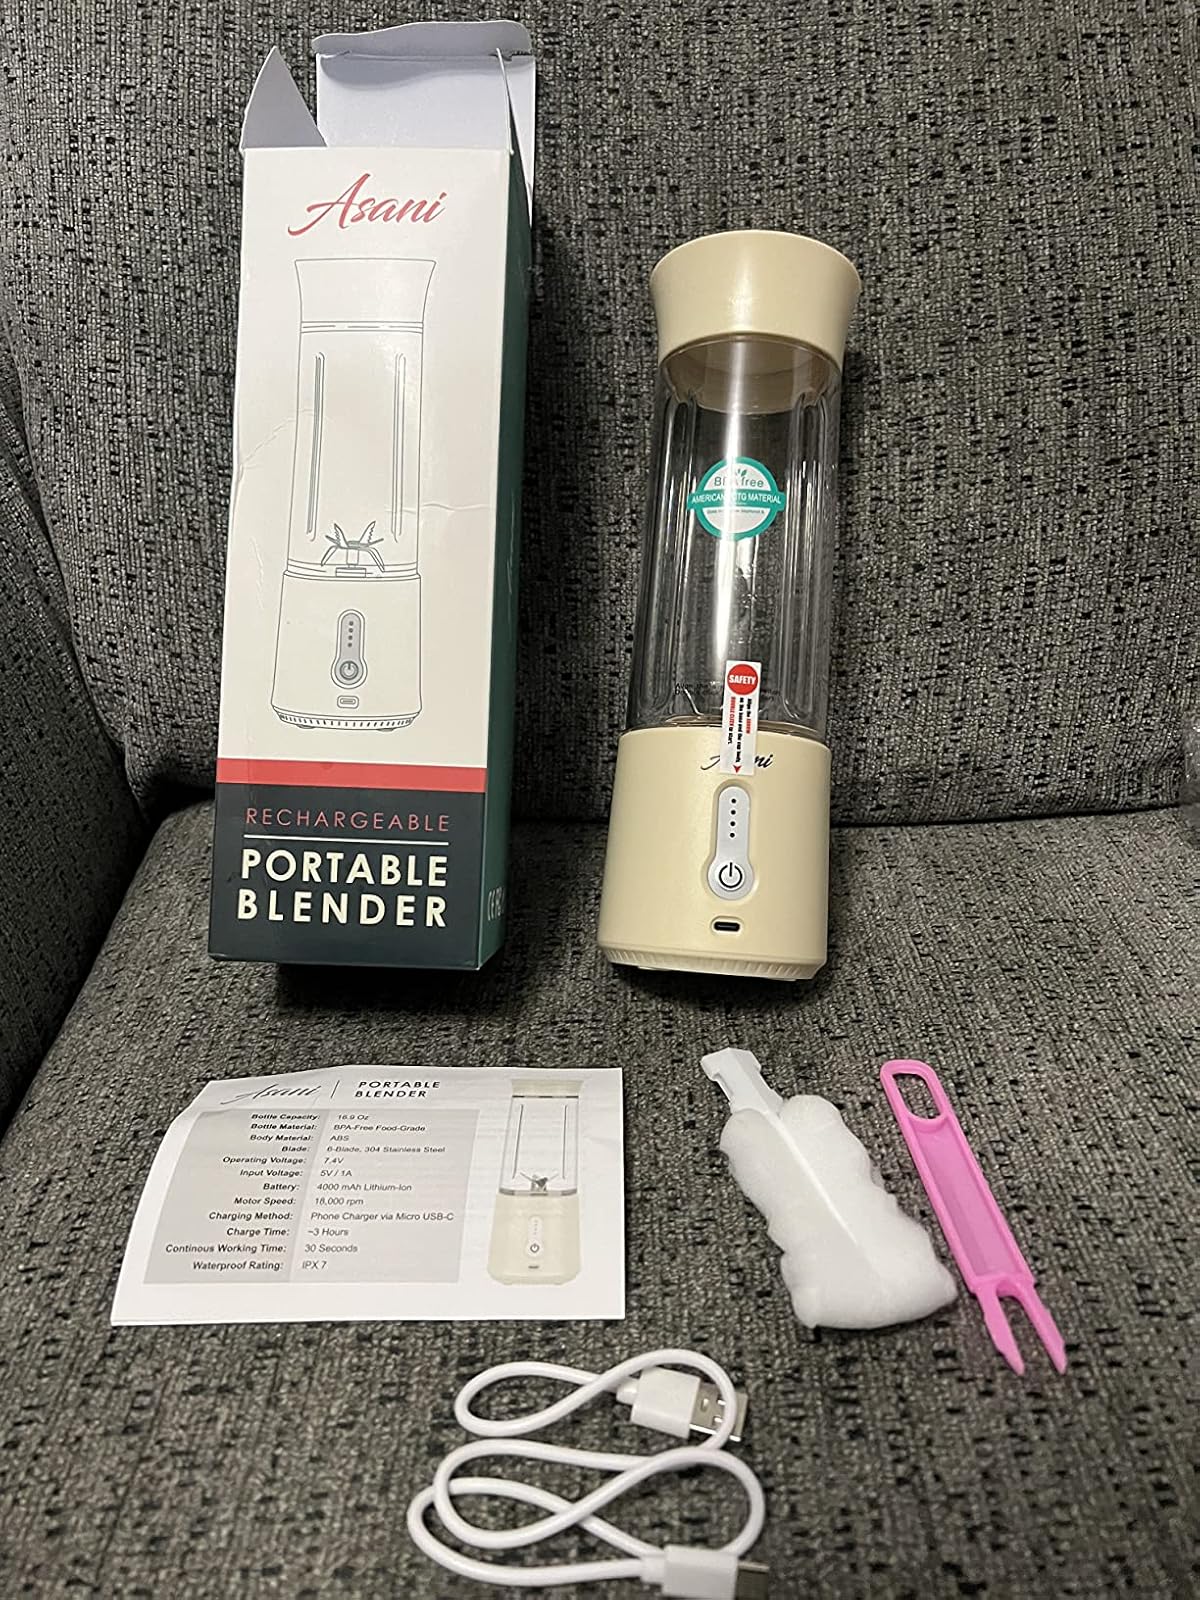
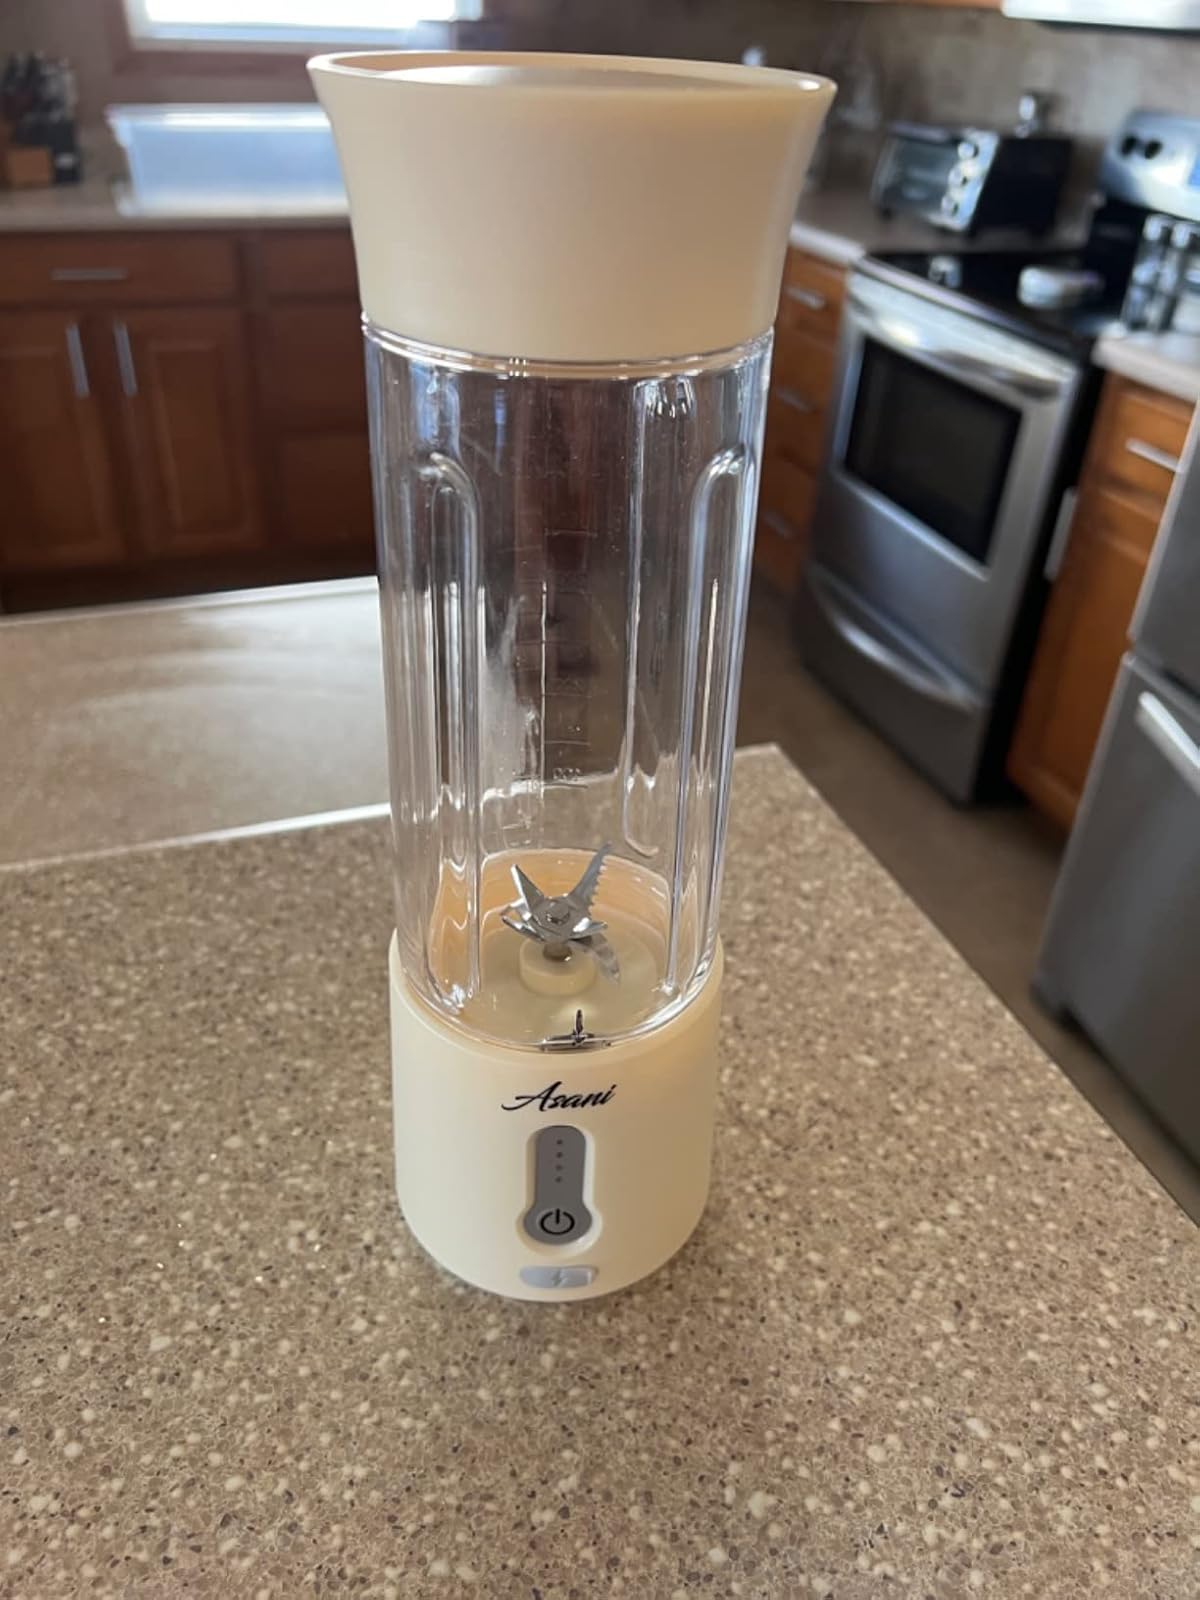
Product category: items_blender
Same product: yes